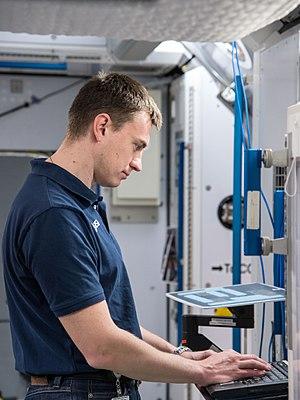
Nikolaï Tikhonov est un cosmonaute russe né le 23 mai 1982 à Novomoskovsk.